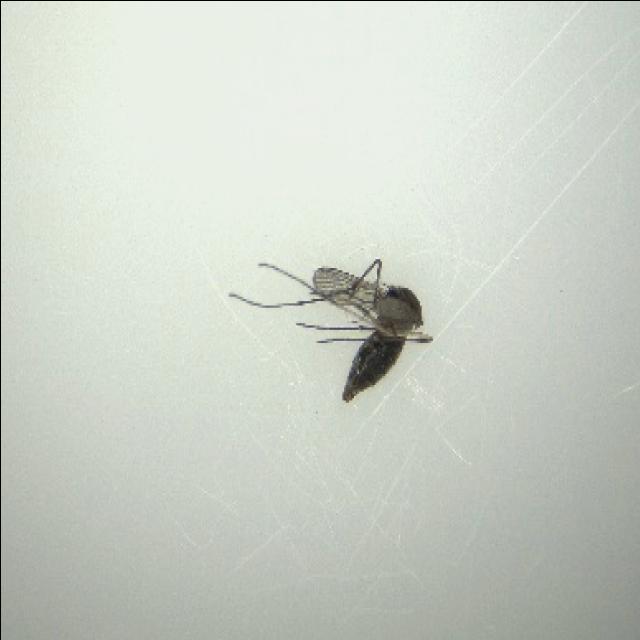
Species: culex_tritaeniorhynchus